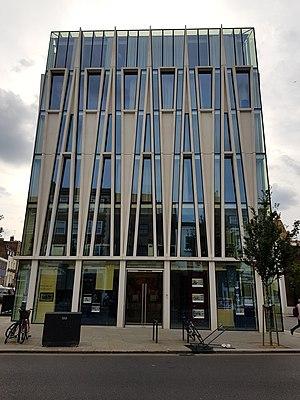
145, Kensington Church Street, Londres.
Kensington Church Street est une rue de la ville de Londres, Royaume-Uni.